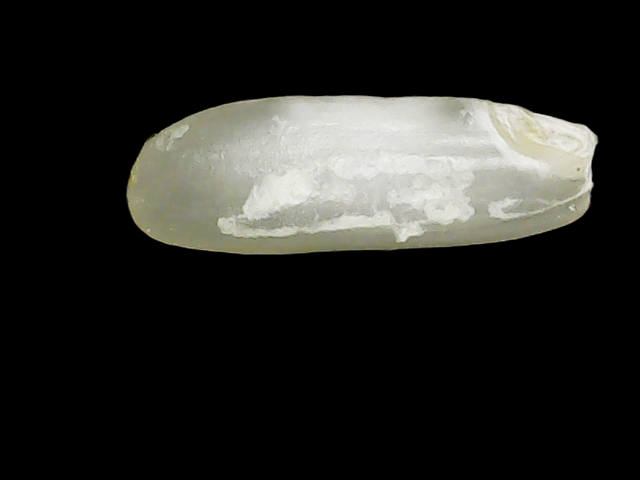
Rice variety: Binadhan24